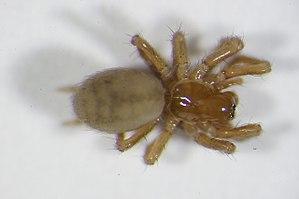
Hahnia est un genre d'araignées aranéomorphes de la famille des Hahniidae.